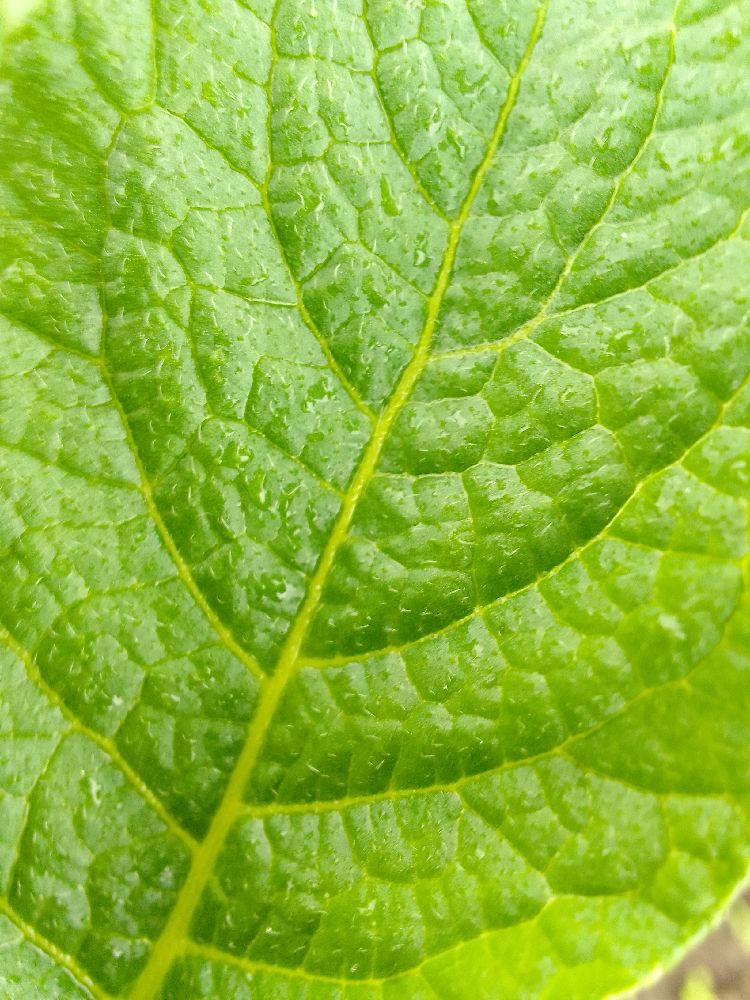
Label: Healthy